Welling-Everly Horse Barn

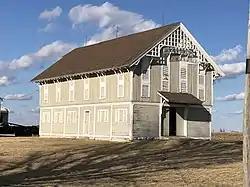

The Welling-Everly Horse Barn is a historic horse barn located west of U.S. Route 136 and northwest of Adair in rural McDonough County, Illinois. The barn was built in 1882 for Dave Welling, a wealthy livestock farmer. The Stick style barn was noted for its "artistic beauty" in Macomb's daily newspaper; its architecture is typical of the era's focus on building exquisite buildings in rural settings. While the barn was originally paired with an Eastlake style farmhouse, the house burned down in the 1890s and was replaced by a Queen Anne house that has since lost its architectural integrity. Welling sold his farm to Wm. H. Smith in 1892; in 1901, it was purchased by Jonas Everly, who began farming grain on the property.